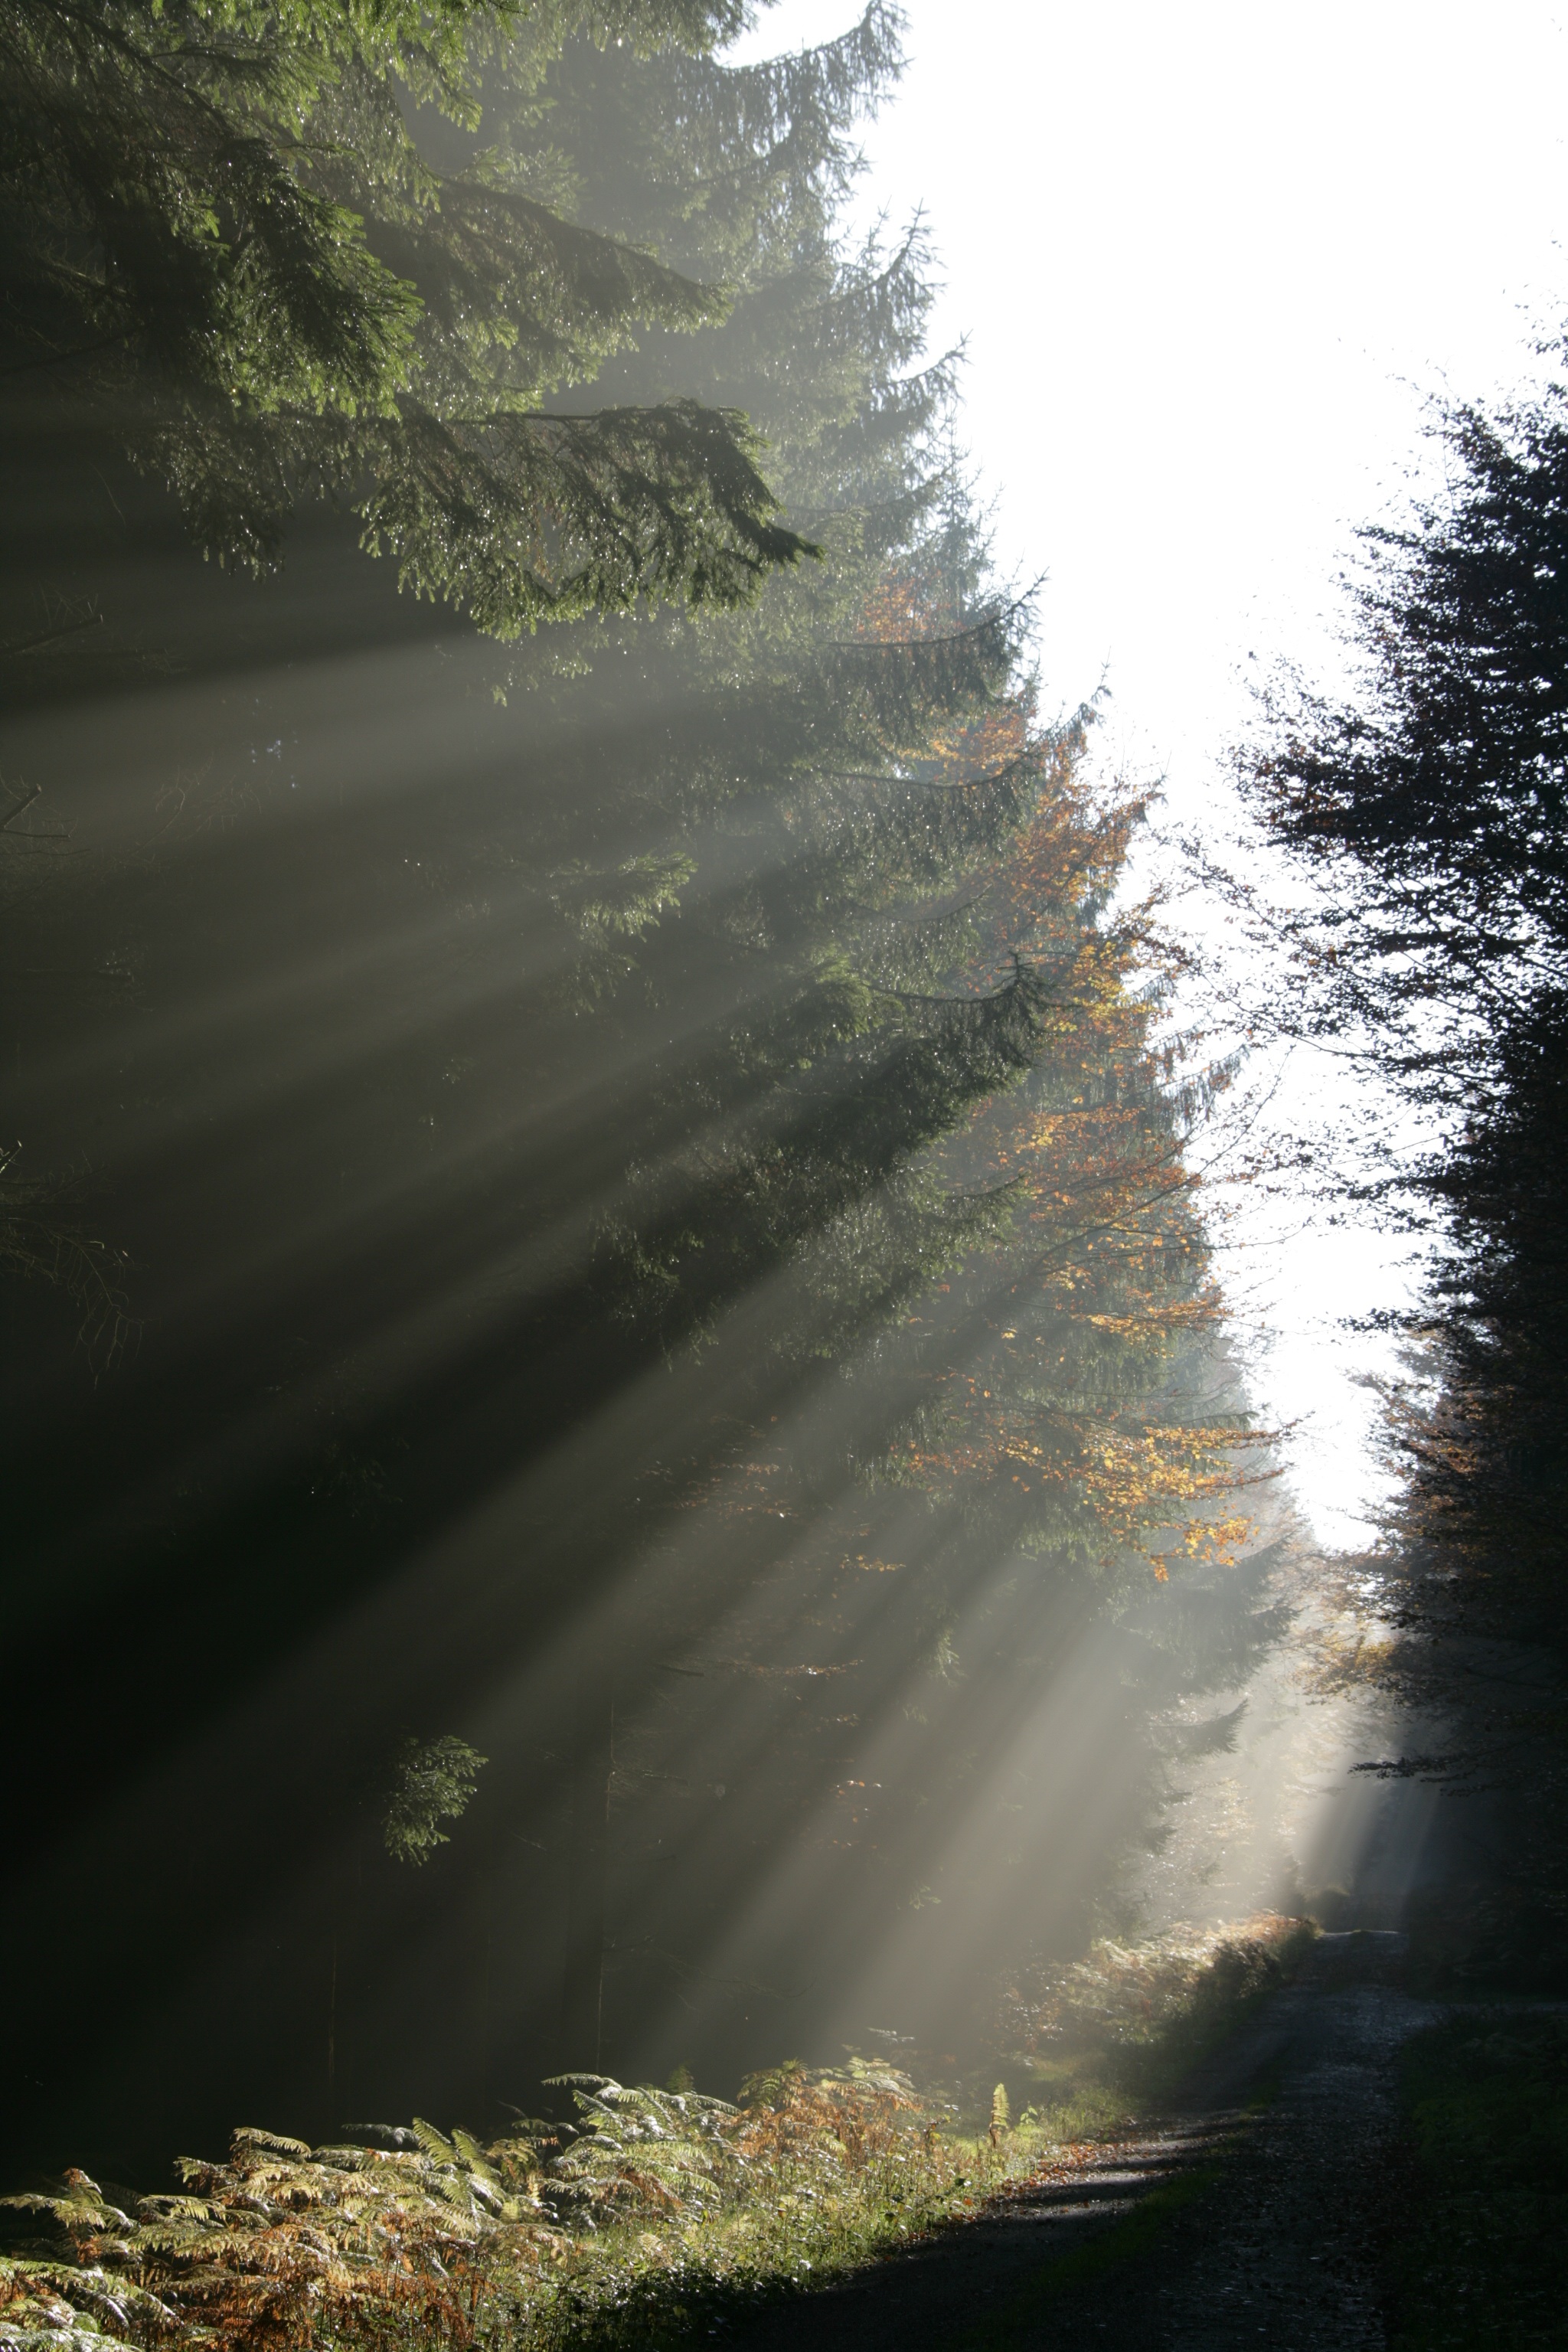
landscape, sea, tree, water, nature, forest, grass, light, fog, sunrise, mist, sunlight, morning, leaf, lake, dawn, river, beam, green, reflection, autumn, fan, ray of light, body of water, trees, quiet, habitat, away, sunbeam, forest path, atmospheric phenomenon, woody plant